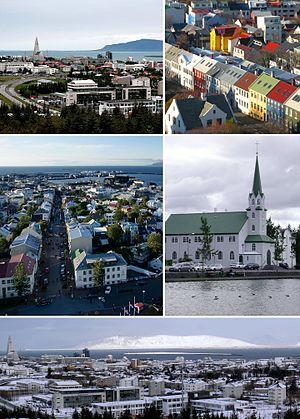
Reykjavik est la capitale de l'Islande. Elle se situe à environ 250 km au sud du cercle polaire arctique, ce qui en fait la capitale la plus septentrionale d'un État souverain. Elle s'étale entre deux fjords, dans une zone comptant de nombreuses sources chaudes, le long d'une baie. Elle est ainsi considérée comme la ville la « plus verte du monde » : on y compte environ 410 m² d'espaces verts par habitant.